Brian Quick

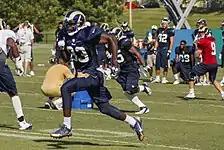
Quick participating in the 2013 St. Louis Rams training camp.

At the 2012 NFL Draft, Quick was selected in the second round, (33rd overall) by the St. Louis Rams. He is the highest draft pick ever out of Appalachian State. In his rookie season, Quick got most of his playing time off of the bench, appearing in 15 games. By the conclusion of the season, he recorded 11 receptions for 156 yards and 2 touchdowns. On October 26, 2014, Quick sustained a torn Rotator cuff against the Kansas City Chiefs. On the season, Quick finished with 25 receptions on 39 targets for 375 yards and three touchdowns.